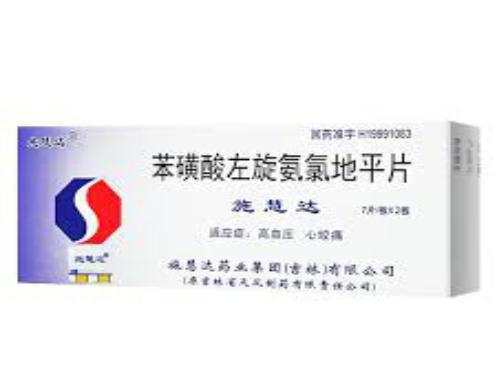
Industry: Medical